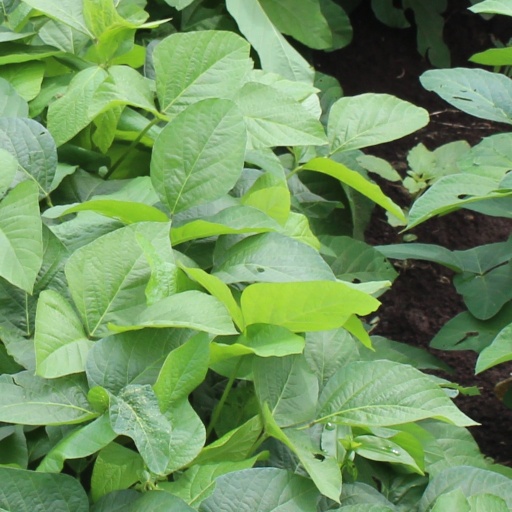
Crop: soybean